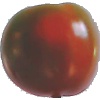
Label: Tomato Maroon 1